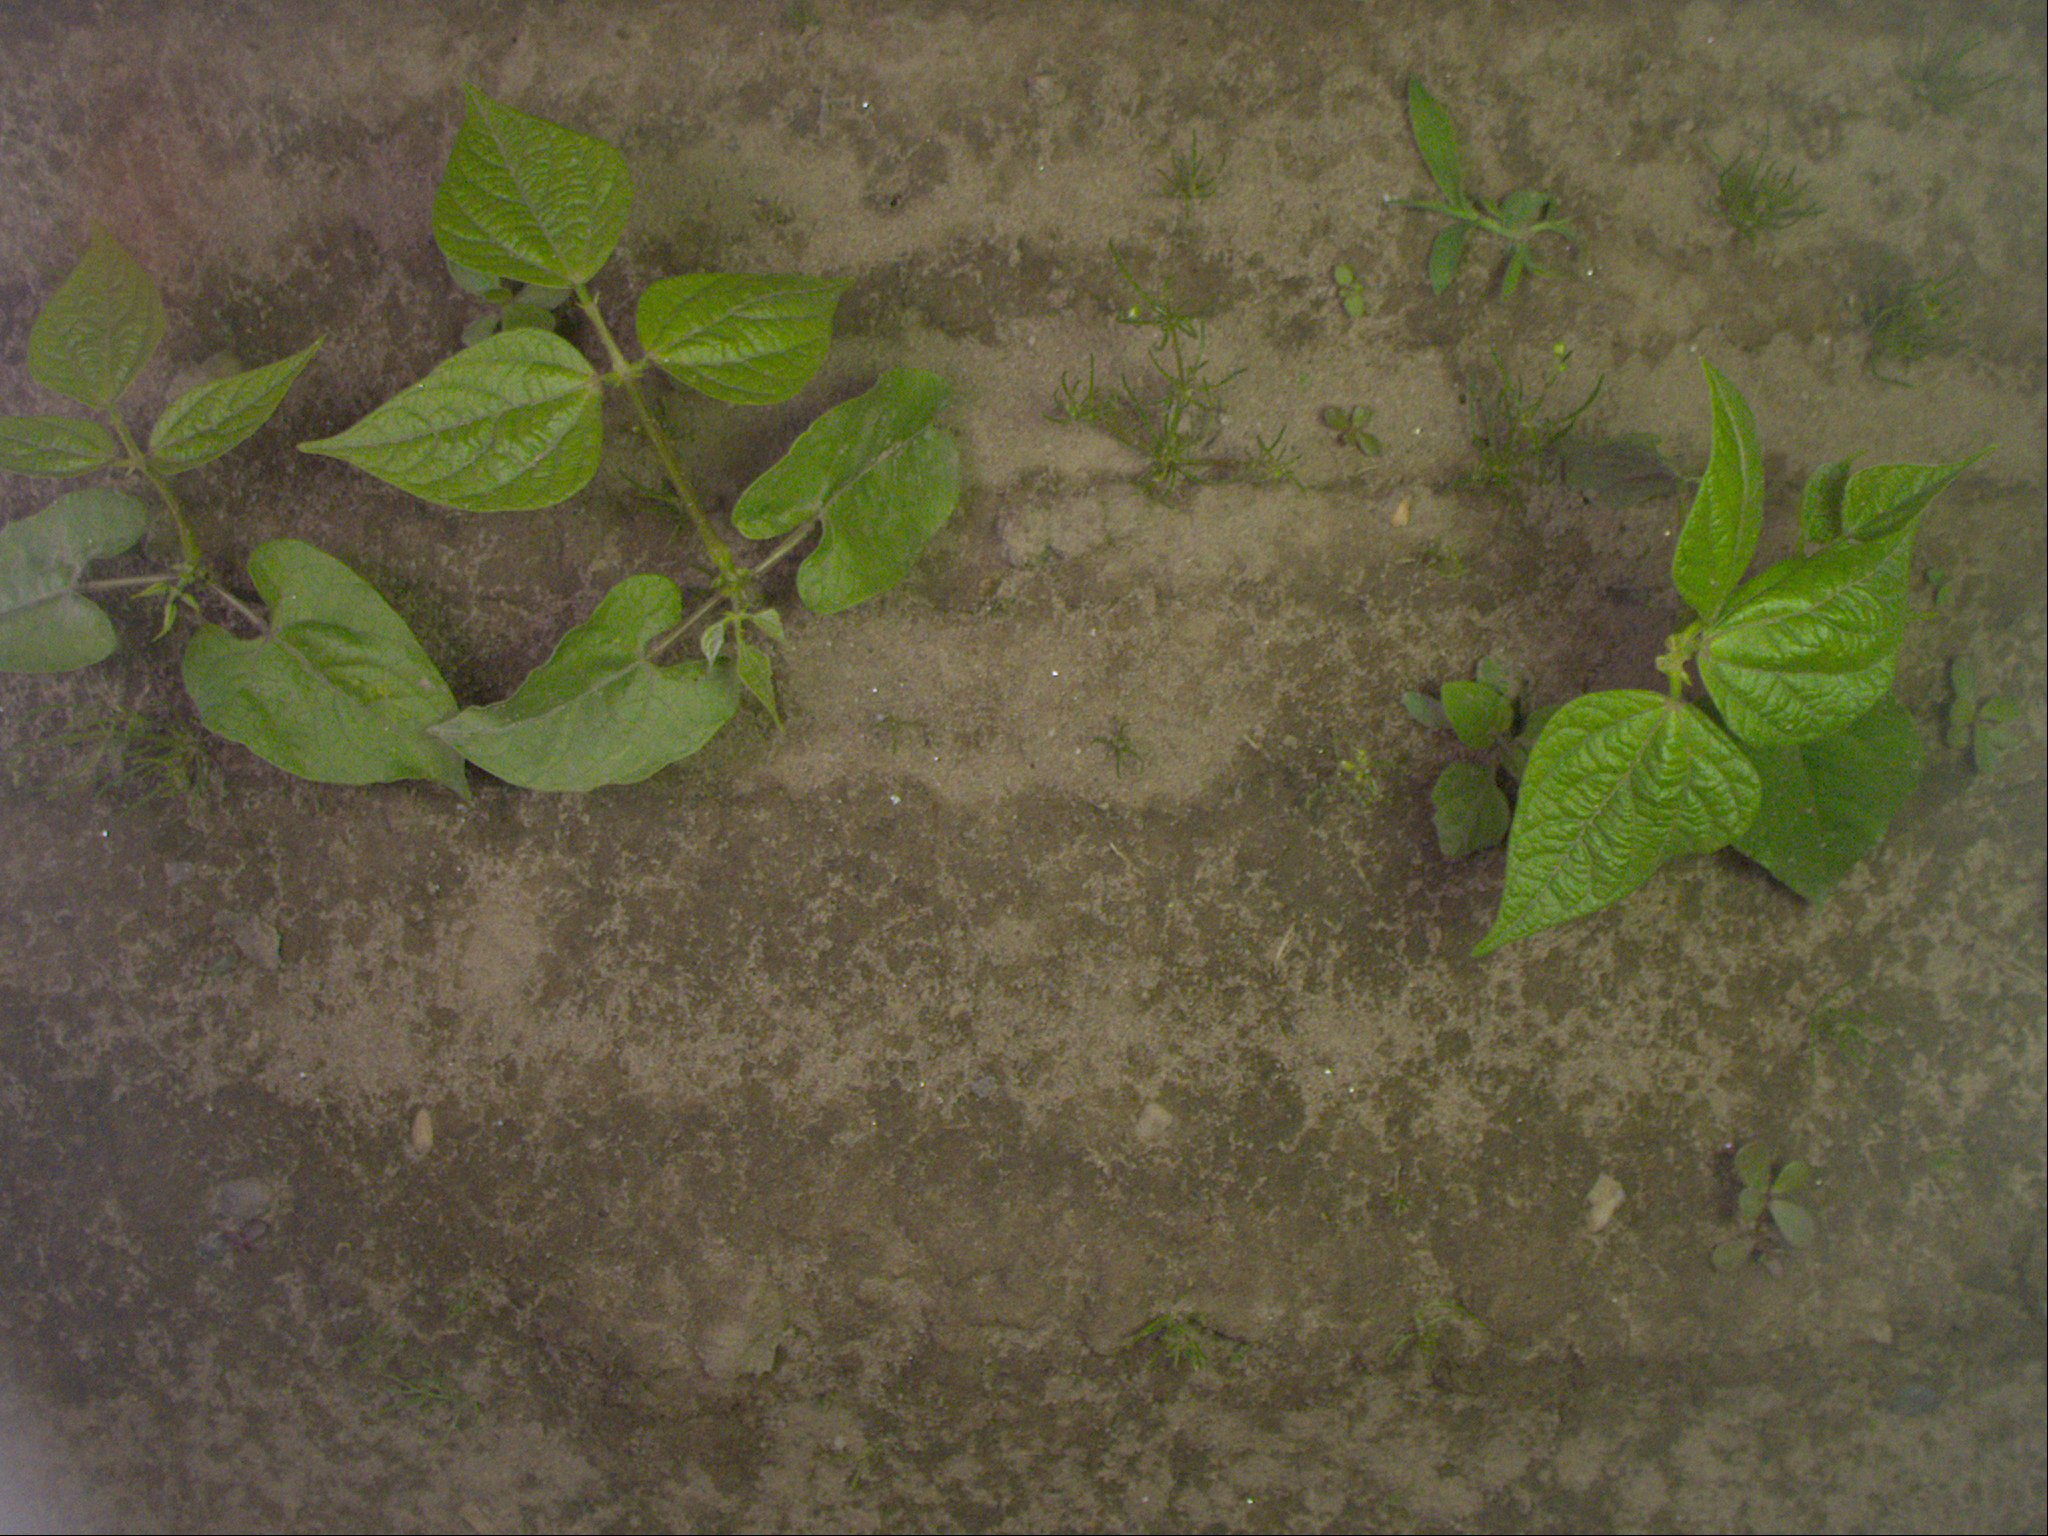
Crop: bean
Objects: bean, stem_bean, bean, stem_bean, bean, stem_bean